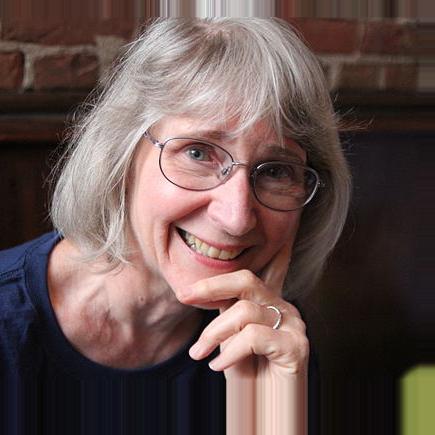
Age: 68